University Challenge

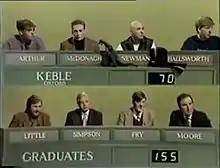
Pro-Celebrity edition, 1992.

Notable contestants in the regular student competition. Special Celebrity Christmas editions, where all competitors are distinguished, are excluded."